Khalifa Bin Yousef

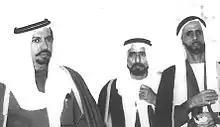
Sheik Hamdan Al Nahyan, Khalifa Bin Yousef and Thani Bin Murshid

When Zayed Bin Sultan Al Nahyan became the ruler of Abu Dhabi in 1966, and subsequently unified the seven Emirates into one country in 1971, Khalifa Bin Yousef played a central role in the architecture and diplomacy that led to the unification and the creation of The United Arab Emirates.